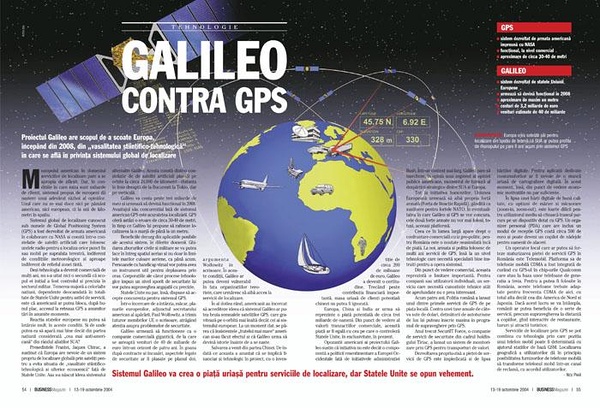
Label: paper